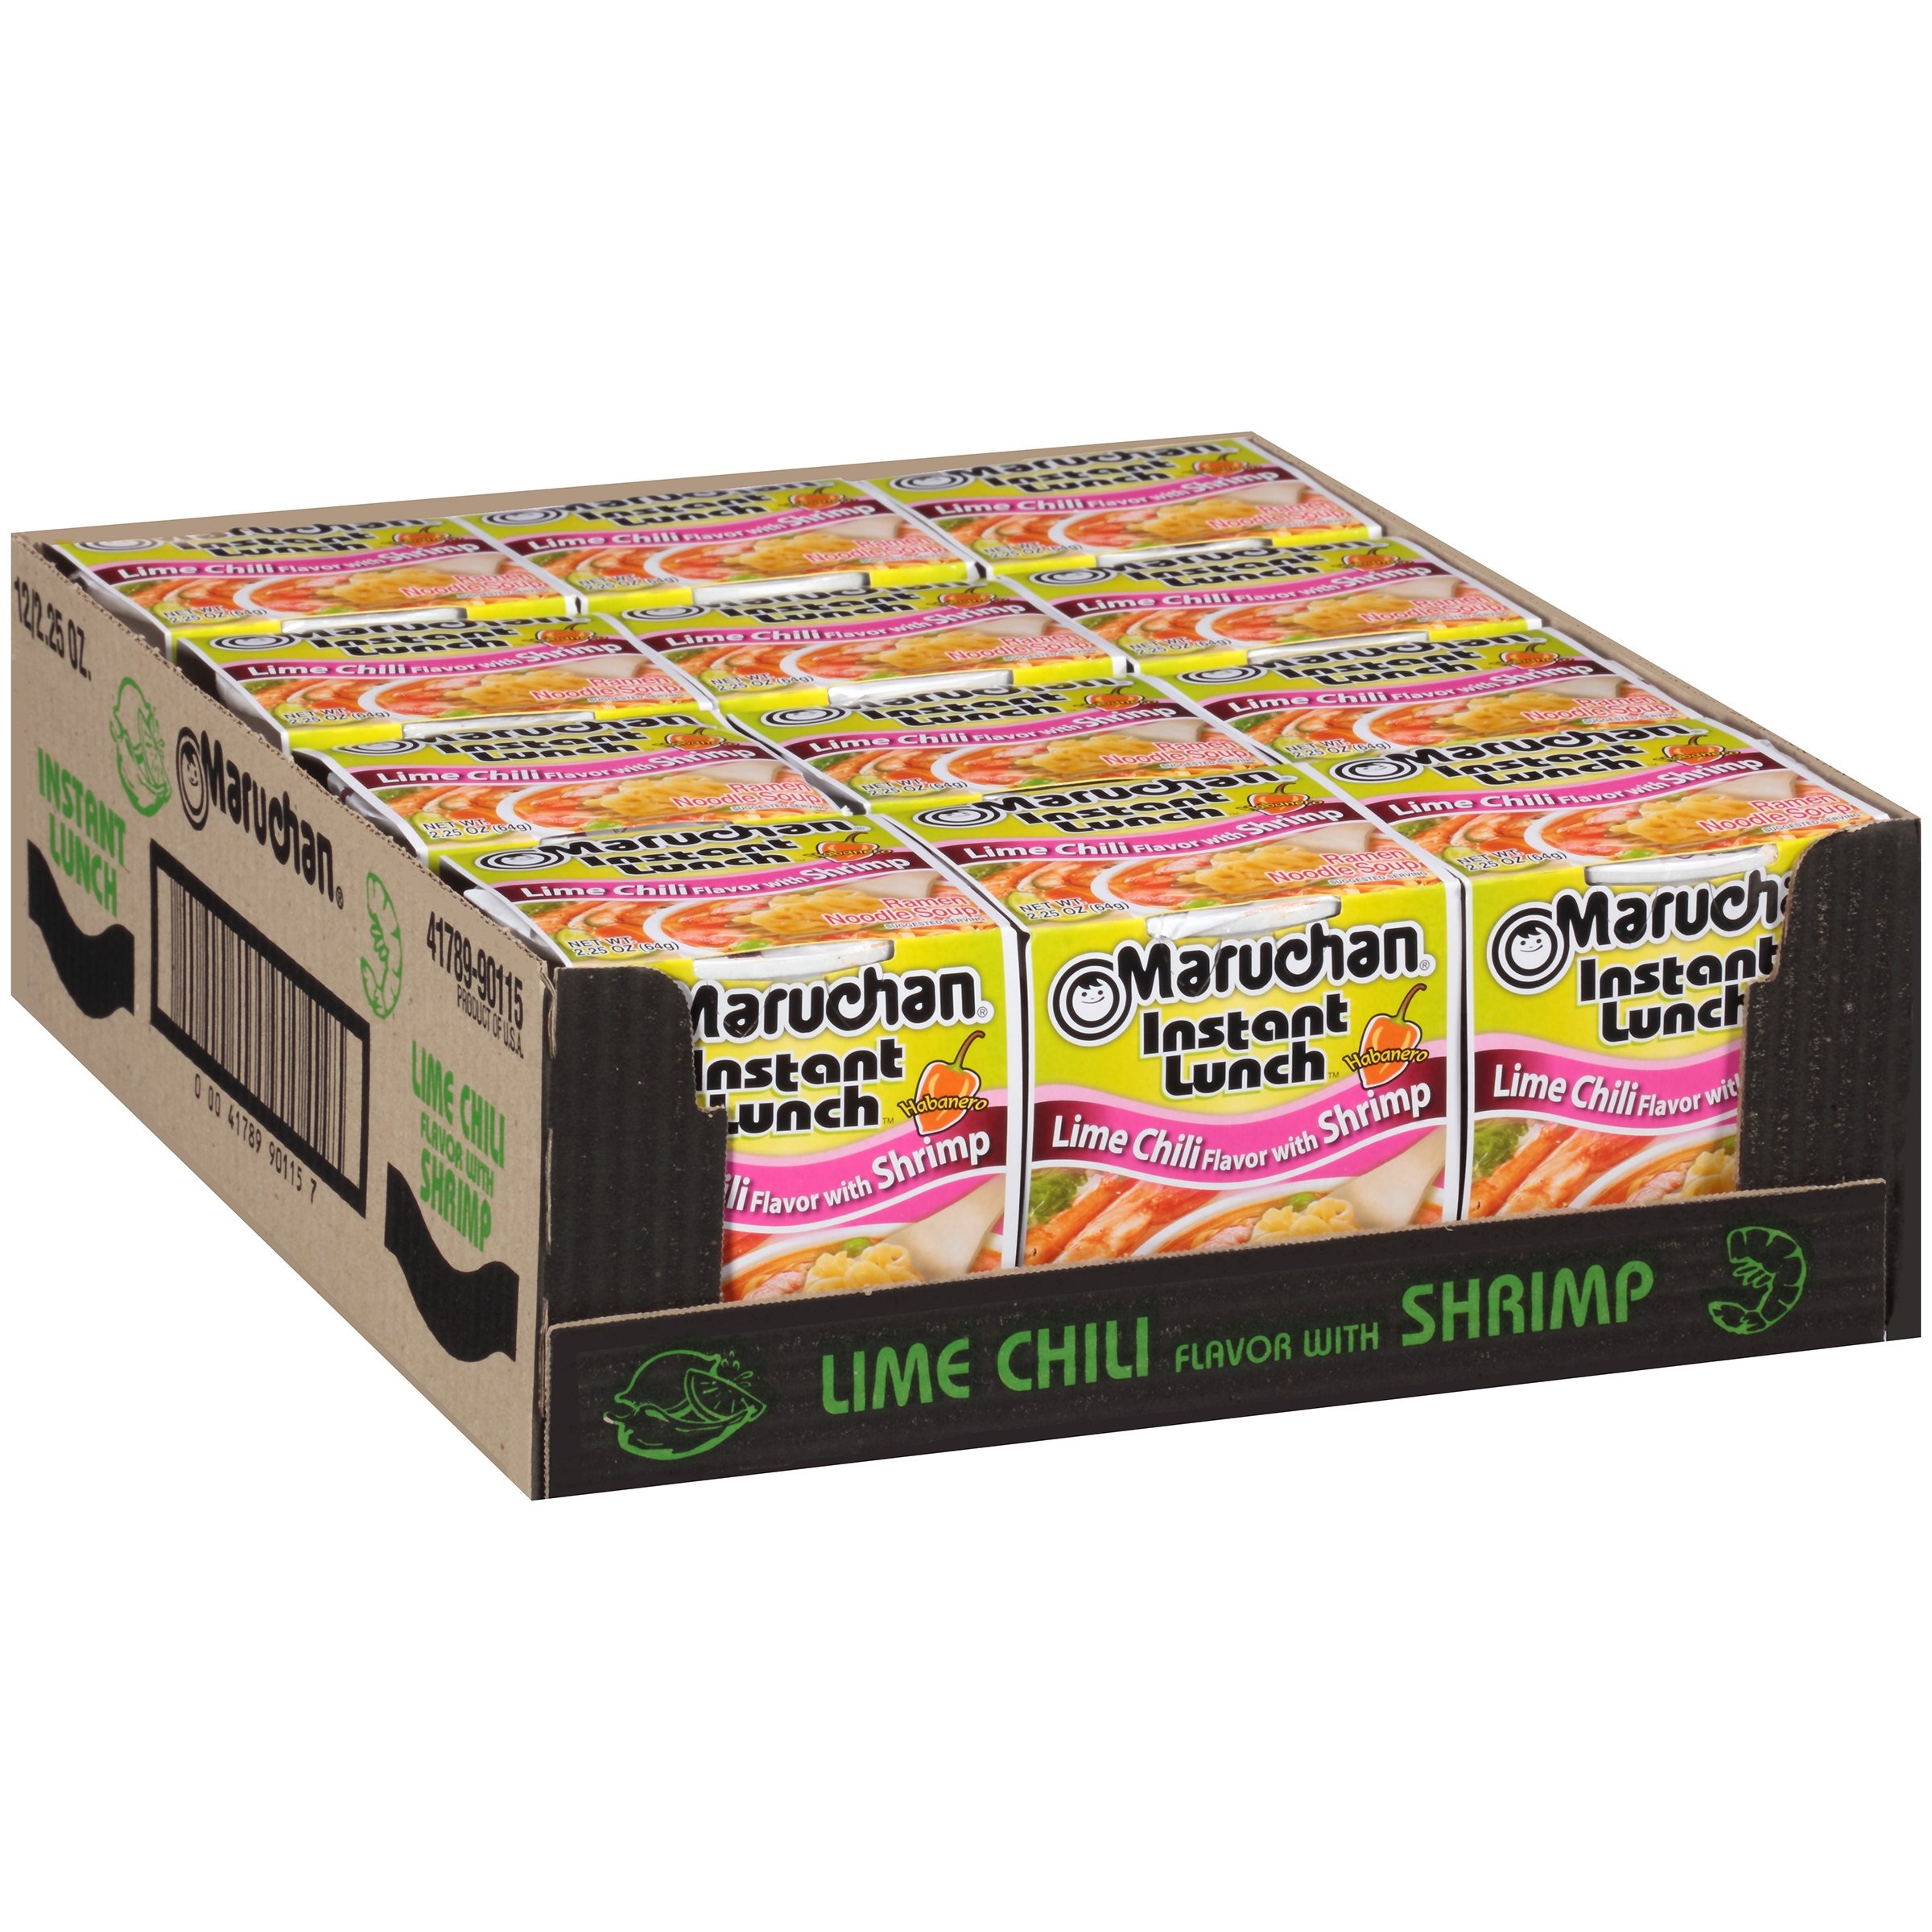
Item Name: Maruchan Instant Lunch Lime Chili Flavor with Shrimp, 2.25 Oz, Pack of 12
Bullet Point 1: READY IN 3 MINUTES: Just add water! Instructions: 1.) Fold back lid half way. Fill to inside line with boiling water. 2.) Close lid securely and let stand for 3 minutes. 3.) Remove lid, stir thoroughly and enjoy from cup. For best results please use boiling water. Do not microwave.
Bullet Point 2: PACKED WITH FLAVOR: Lime chili flavor. Add some zing in an instant. There’s nothing boring about the spicy and zesty flavors that come through when lime and chili meet.
Bullet Point 3: FAMILY FAVORITE: Maruchan Instant Lunch is a delicious ramen noodle soup packaged in a convenient cup. Just add hot water, wait 3 minutes, and then enjoy a hearty ramen noodle soup. Instant Lunch products are great to enjoy anywhere, camping, hiking, on the beach or at the office. The many flavors are ideal for young families on the go. Discover the great taste and convenience of Maruchan Instant Lunch.
Bullet Point 4: GREAT COLLEGE GIFT: Ramen is a staple snack for college kids so help feed their late-night study cravings with Maruchan ramen! Send a snack care package to your college student.
Bullet Point 5: SIZE: 12 pack/count of 2.25 oz units
Value: 27.0
Unit: Ounce

Price: 4.99